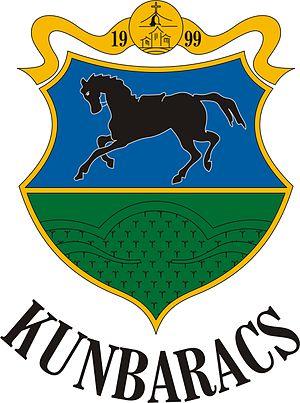
Kunbaracs est un village et une commune du comitat de Bács-Kiskun en Hongrie.